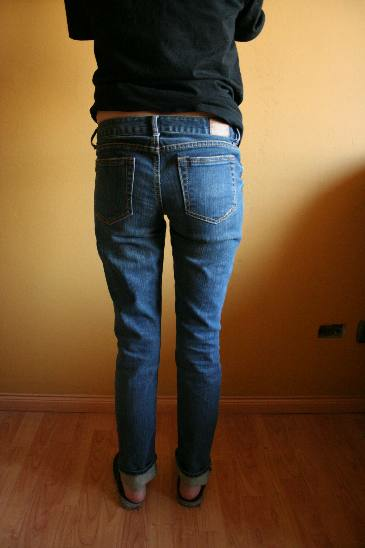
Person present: Yes